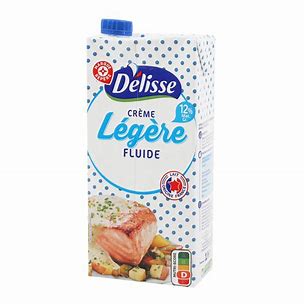
Label: cardboard